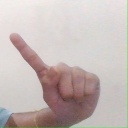
अक्षर: ए